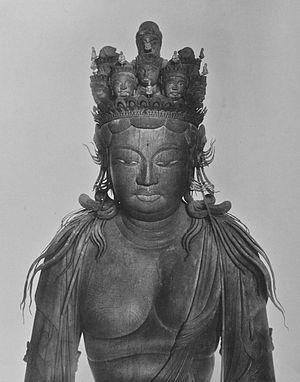
L'introduction du bouddhisme au Japon en provenance du royaume coréen de Baekje au milieu du VIᵉ siècle entraîne une renaissance de la sculpture japonaise. Des moines bouddhistes, des artisans et des lettrés s'installent autour de la capitale dans la province de Yamato et transmettent leurs techniques aux artisans locaux. Tout naturellement, les premières sculptures japonaises des époques Asuka et Hakuhō montrent de fortes influences de l'art continental et se caractérisent d'abord par des yeux en amande, des lèvres en forme de croissant tournées vers le haut et des plis dans les vêtements disposés symétriquement. L'atelier du sculpteur Tori Busshi, fortement influencé par le style des Wei du nord, produit des œuvres qui illustrent ces caractéristiques. La triade de Shaka Nyorai et le Guze Kannon au Hōryū-ji en sont d'excellents exemples. À la fin du VIIᵉ siècle, le bois remplace le bronze et le cuivre. Au début de la dynastie Tang, un plus grand réalisme s'exprime par des formes plus pleines, des fentes longues et étroites pour les yeux, des traits de visage plus doux, des vêtements fluides et embellis avec des ornements tels que des bracelets et des bijoux.